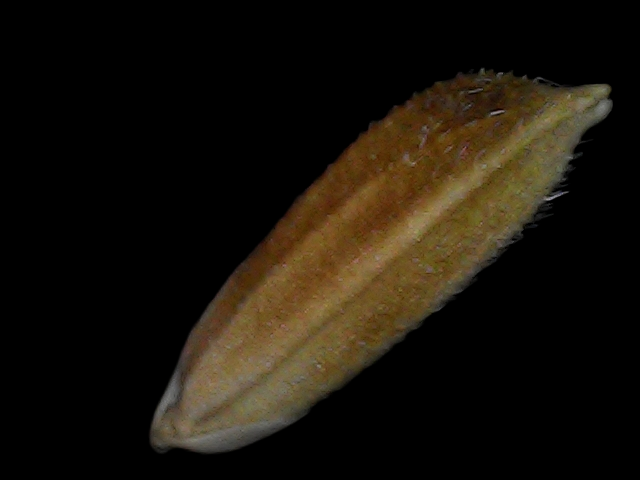
Rice variety: Bd56